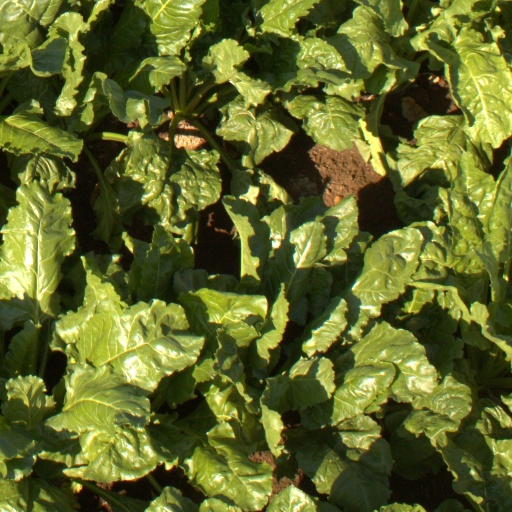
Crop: sugar beet